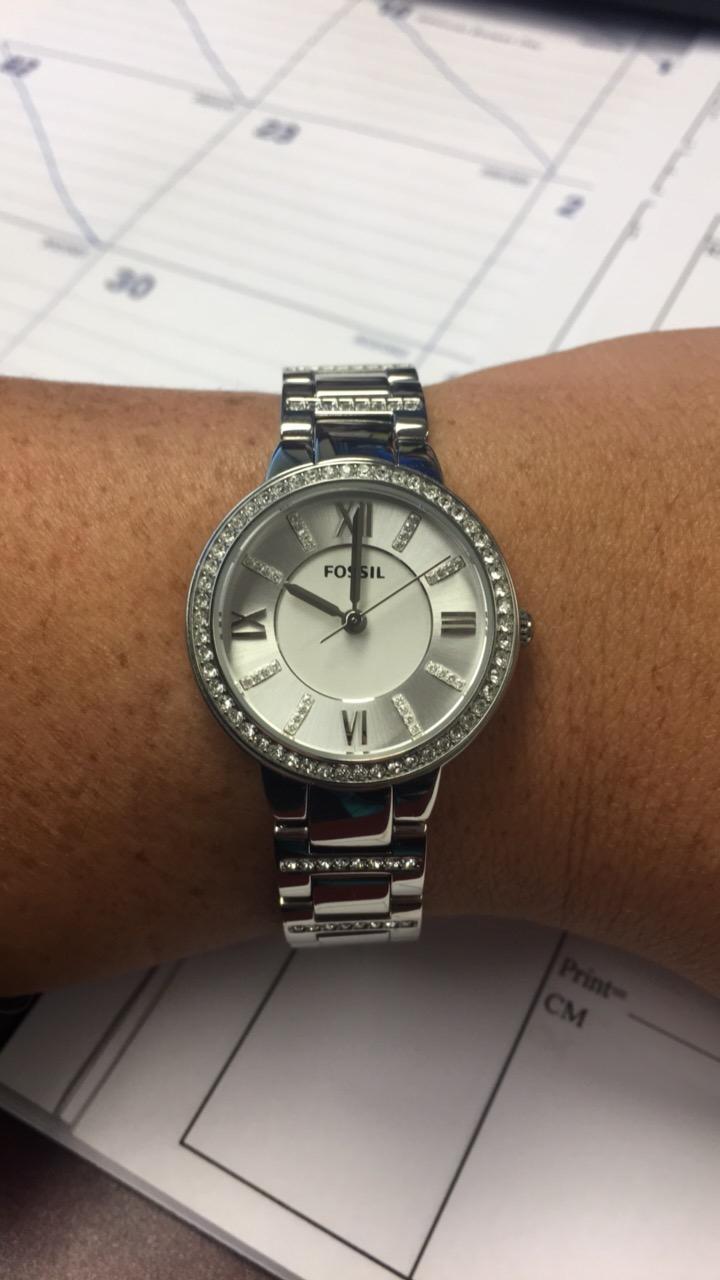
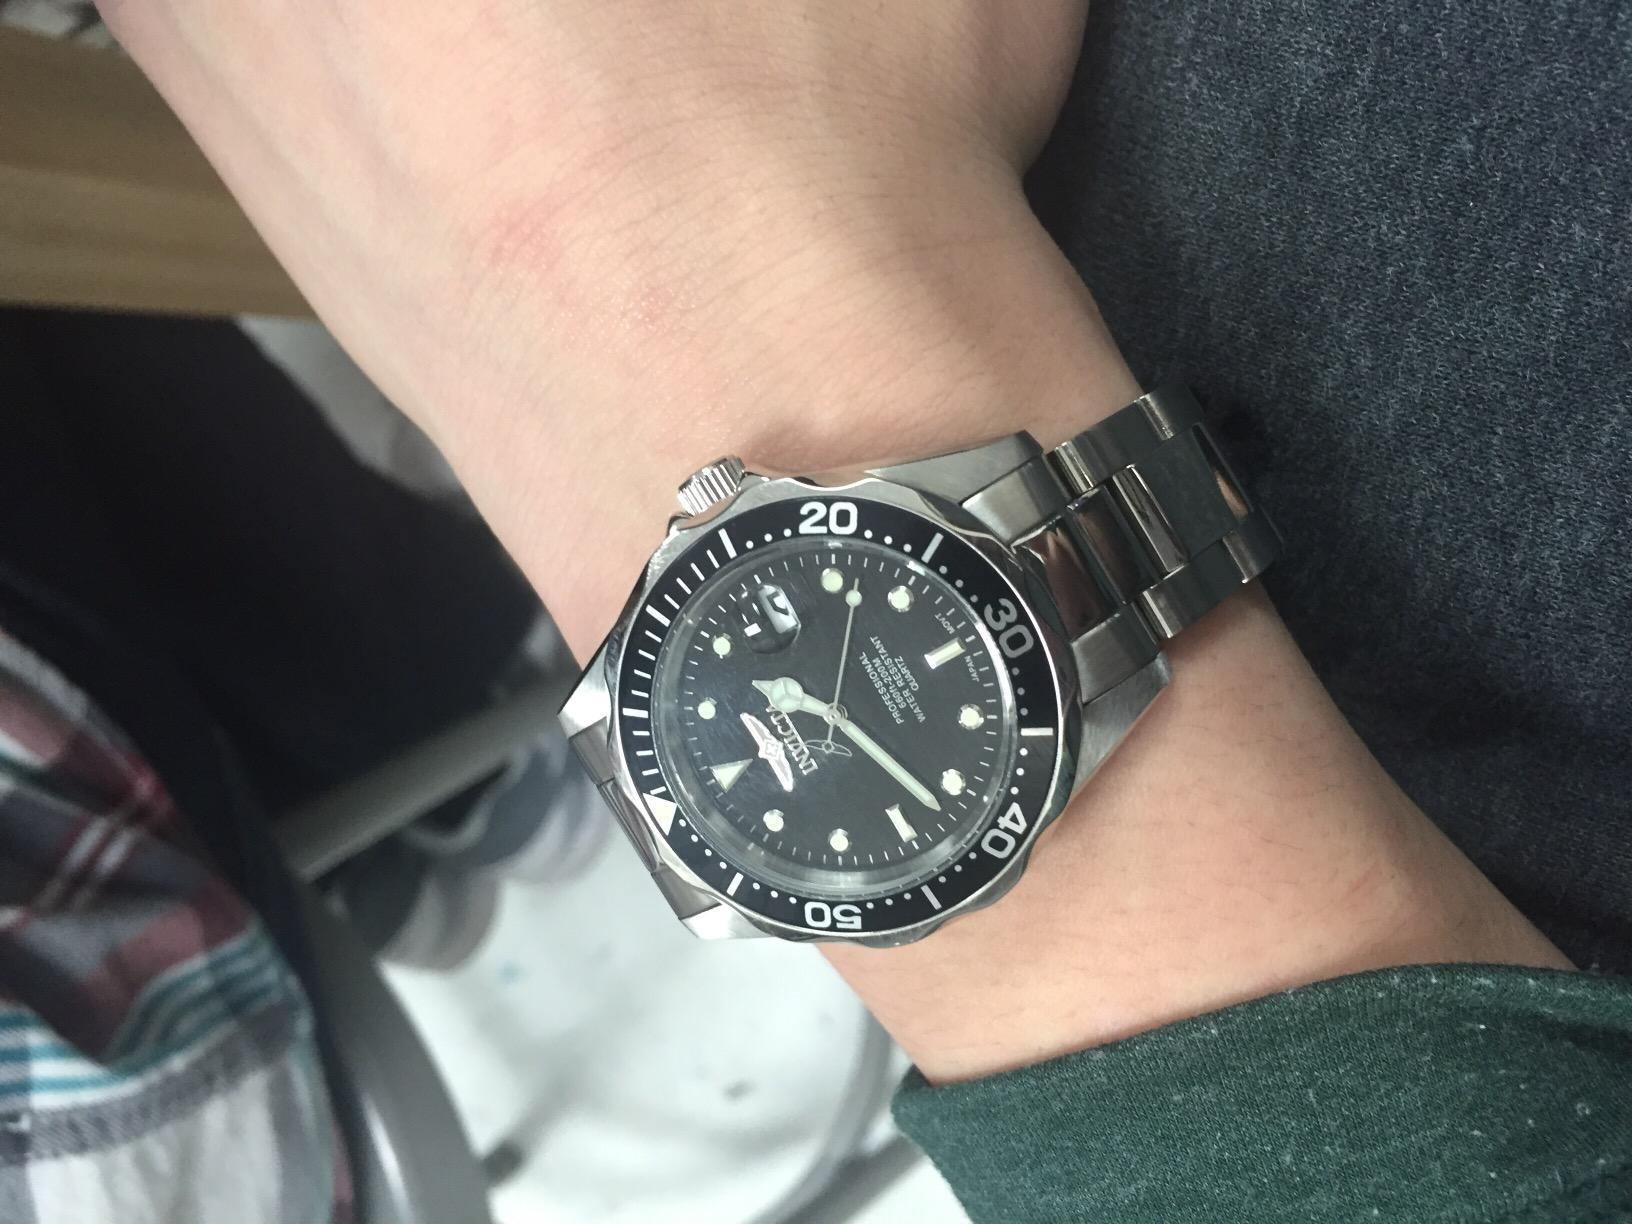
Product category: accessories_watch
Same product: no